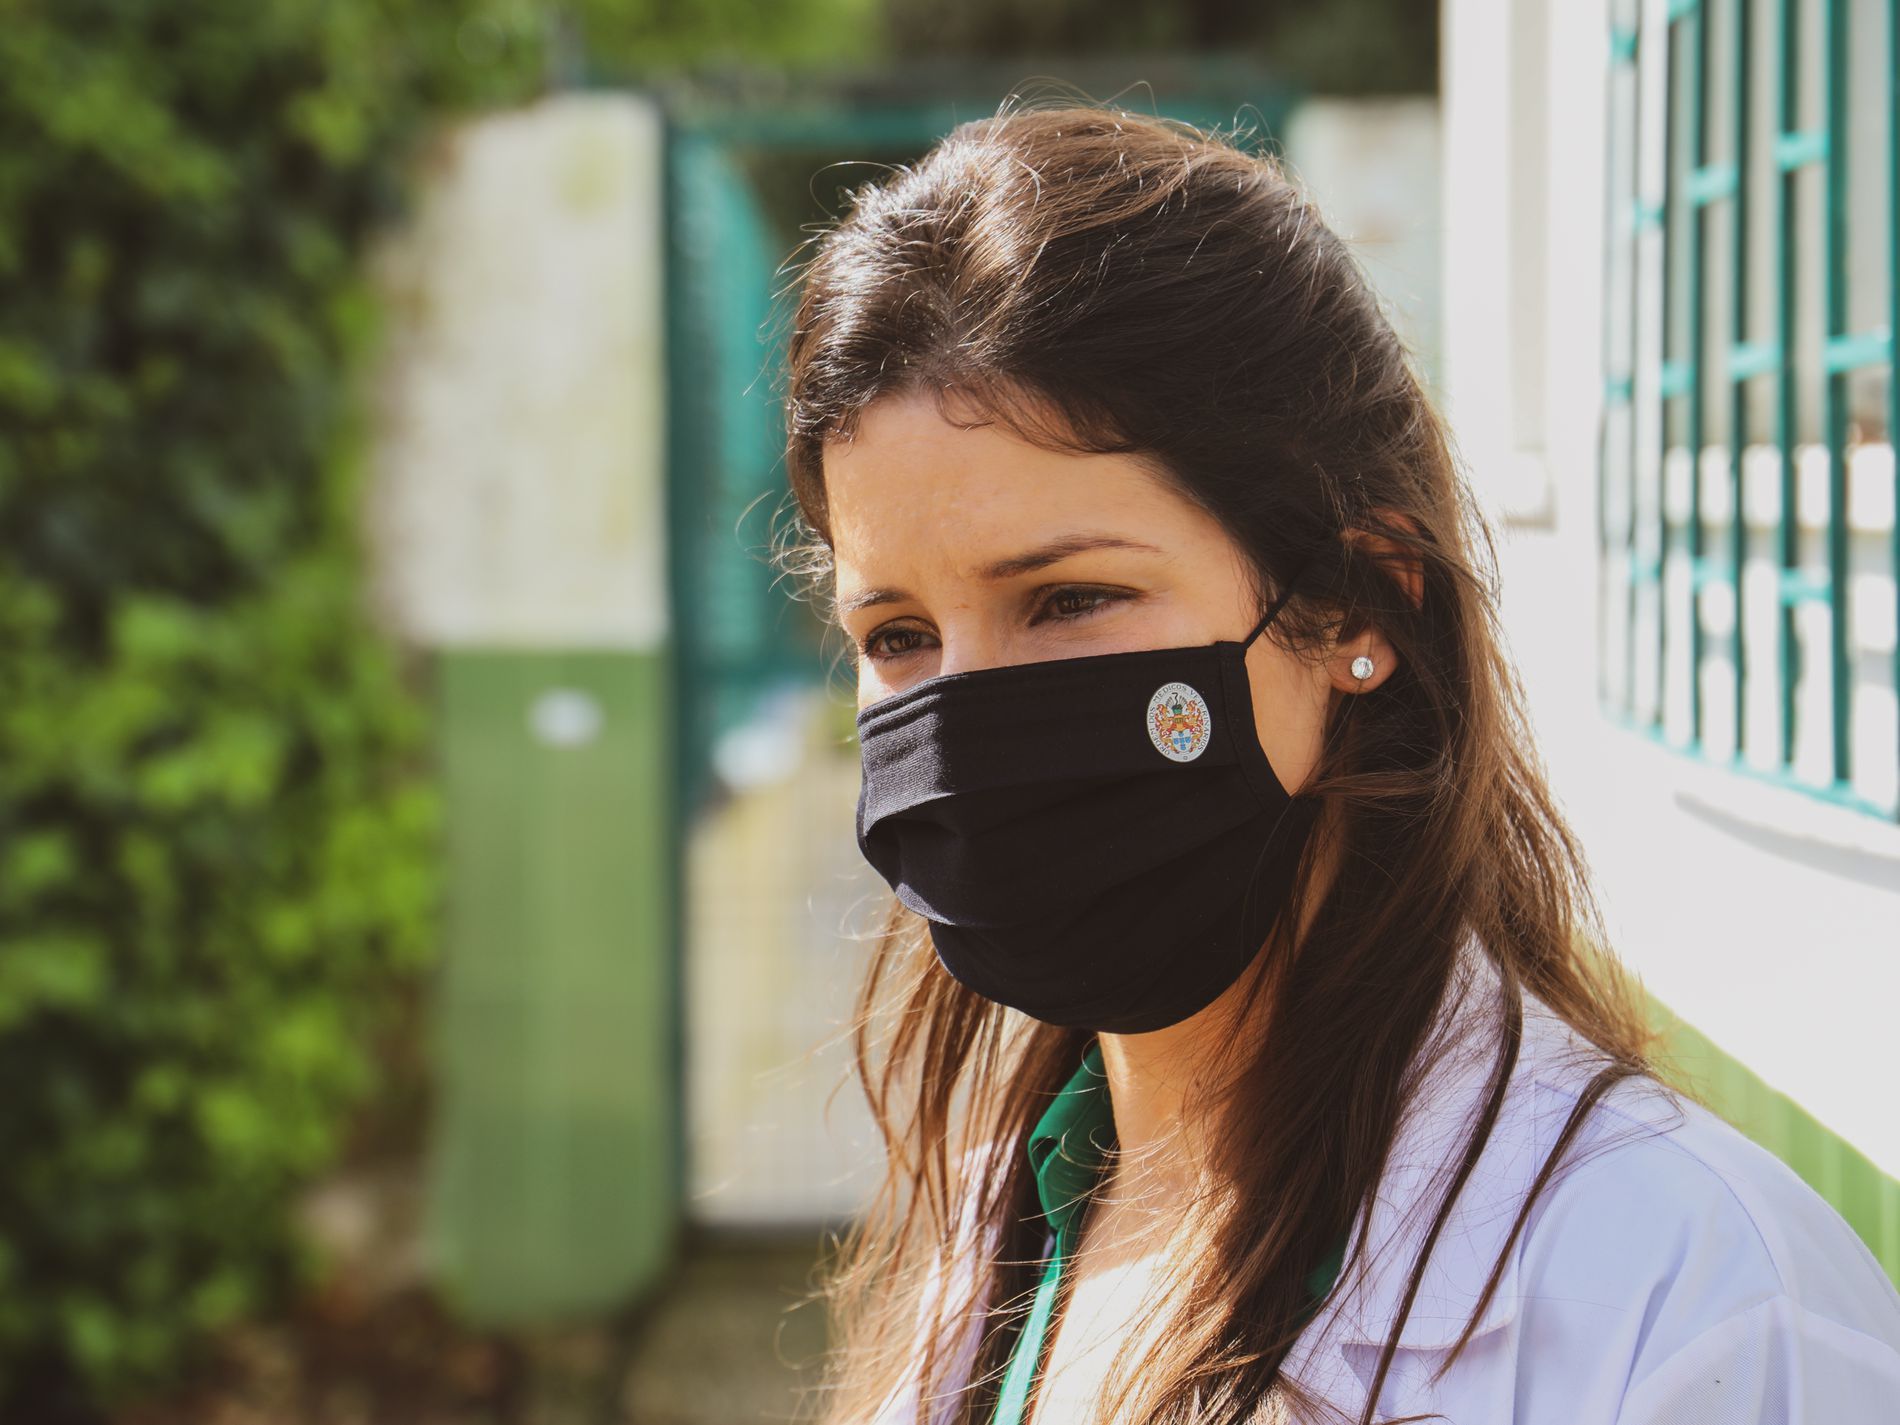
Masked Woman
A woman wearing a black mask stands near a window, framed by a blur background of greenery and walls.
Shot at eye level with natural sunlight highlighting her face, the image features a soft, warm color palette. The background is gently blurred, adding focus to the thoughtful expression of the woman near the window.
Labels: Female, Girl, Person, Teen, Head, Face, Hair, Accessories, Women, Mask, Window, Blur background, Blur  background